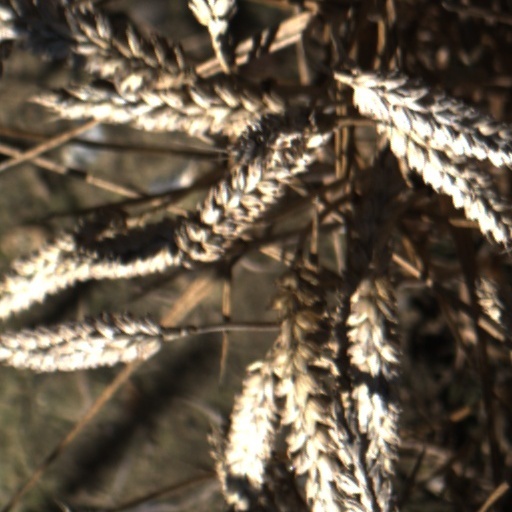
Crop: wheat